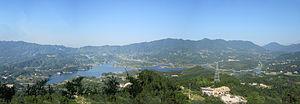
Qingshanqiao est un bourg du Xian de Ningxiang situé dans la province du Hunan, Chine.